Insurrection of 31 May – 2 June 1793

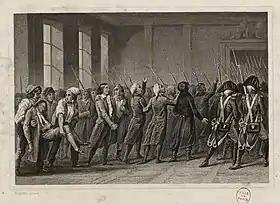
Arrest of the Girondins at the National Convention on 2 June 1793

On Sunday, Hanriot was ordered to march his National Guard from the town hall to the National Palace. The Convention invited Hanriot, who told them all his men were prepared. In the morning, according to historians Mignet and Louis Madelin, a large force of armed citizens (estimated by some as 80100,000, but by Danton as only 30,000) surrounded the convention with 48 pieces of artillery. "The armed force", Hanriot supposedly said, "will retire only when the Convention has delivered to the people the deputies denounced by the Commune". The Committee of Public Safety did not know how to react. The Girondins believed they were protected by the law, but the people on the galleries called for their arrest. The 300 deputies, confronted on all sides by bayonets and pikes, returned to the meeting hall and submitted to the inevitable. 22 Girondins were seized one by one after some juggling with names. They finally decided that 31 deputies were not to be imprisoned but subjected to house arrest.